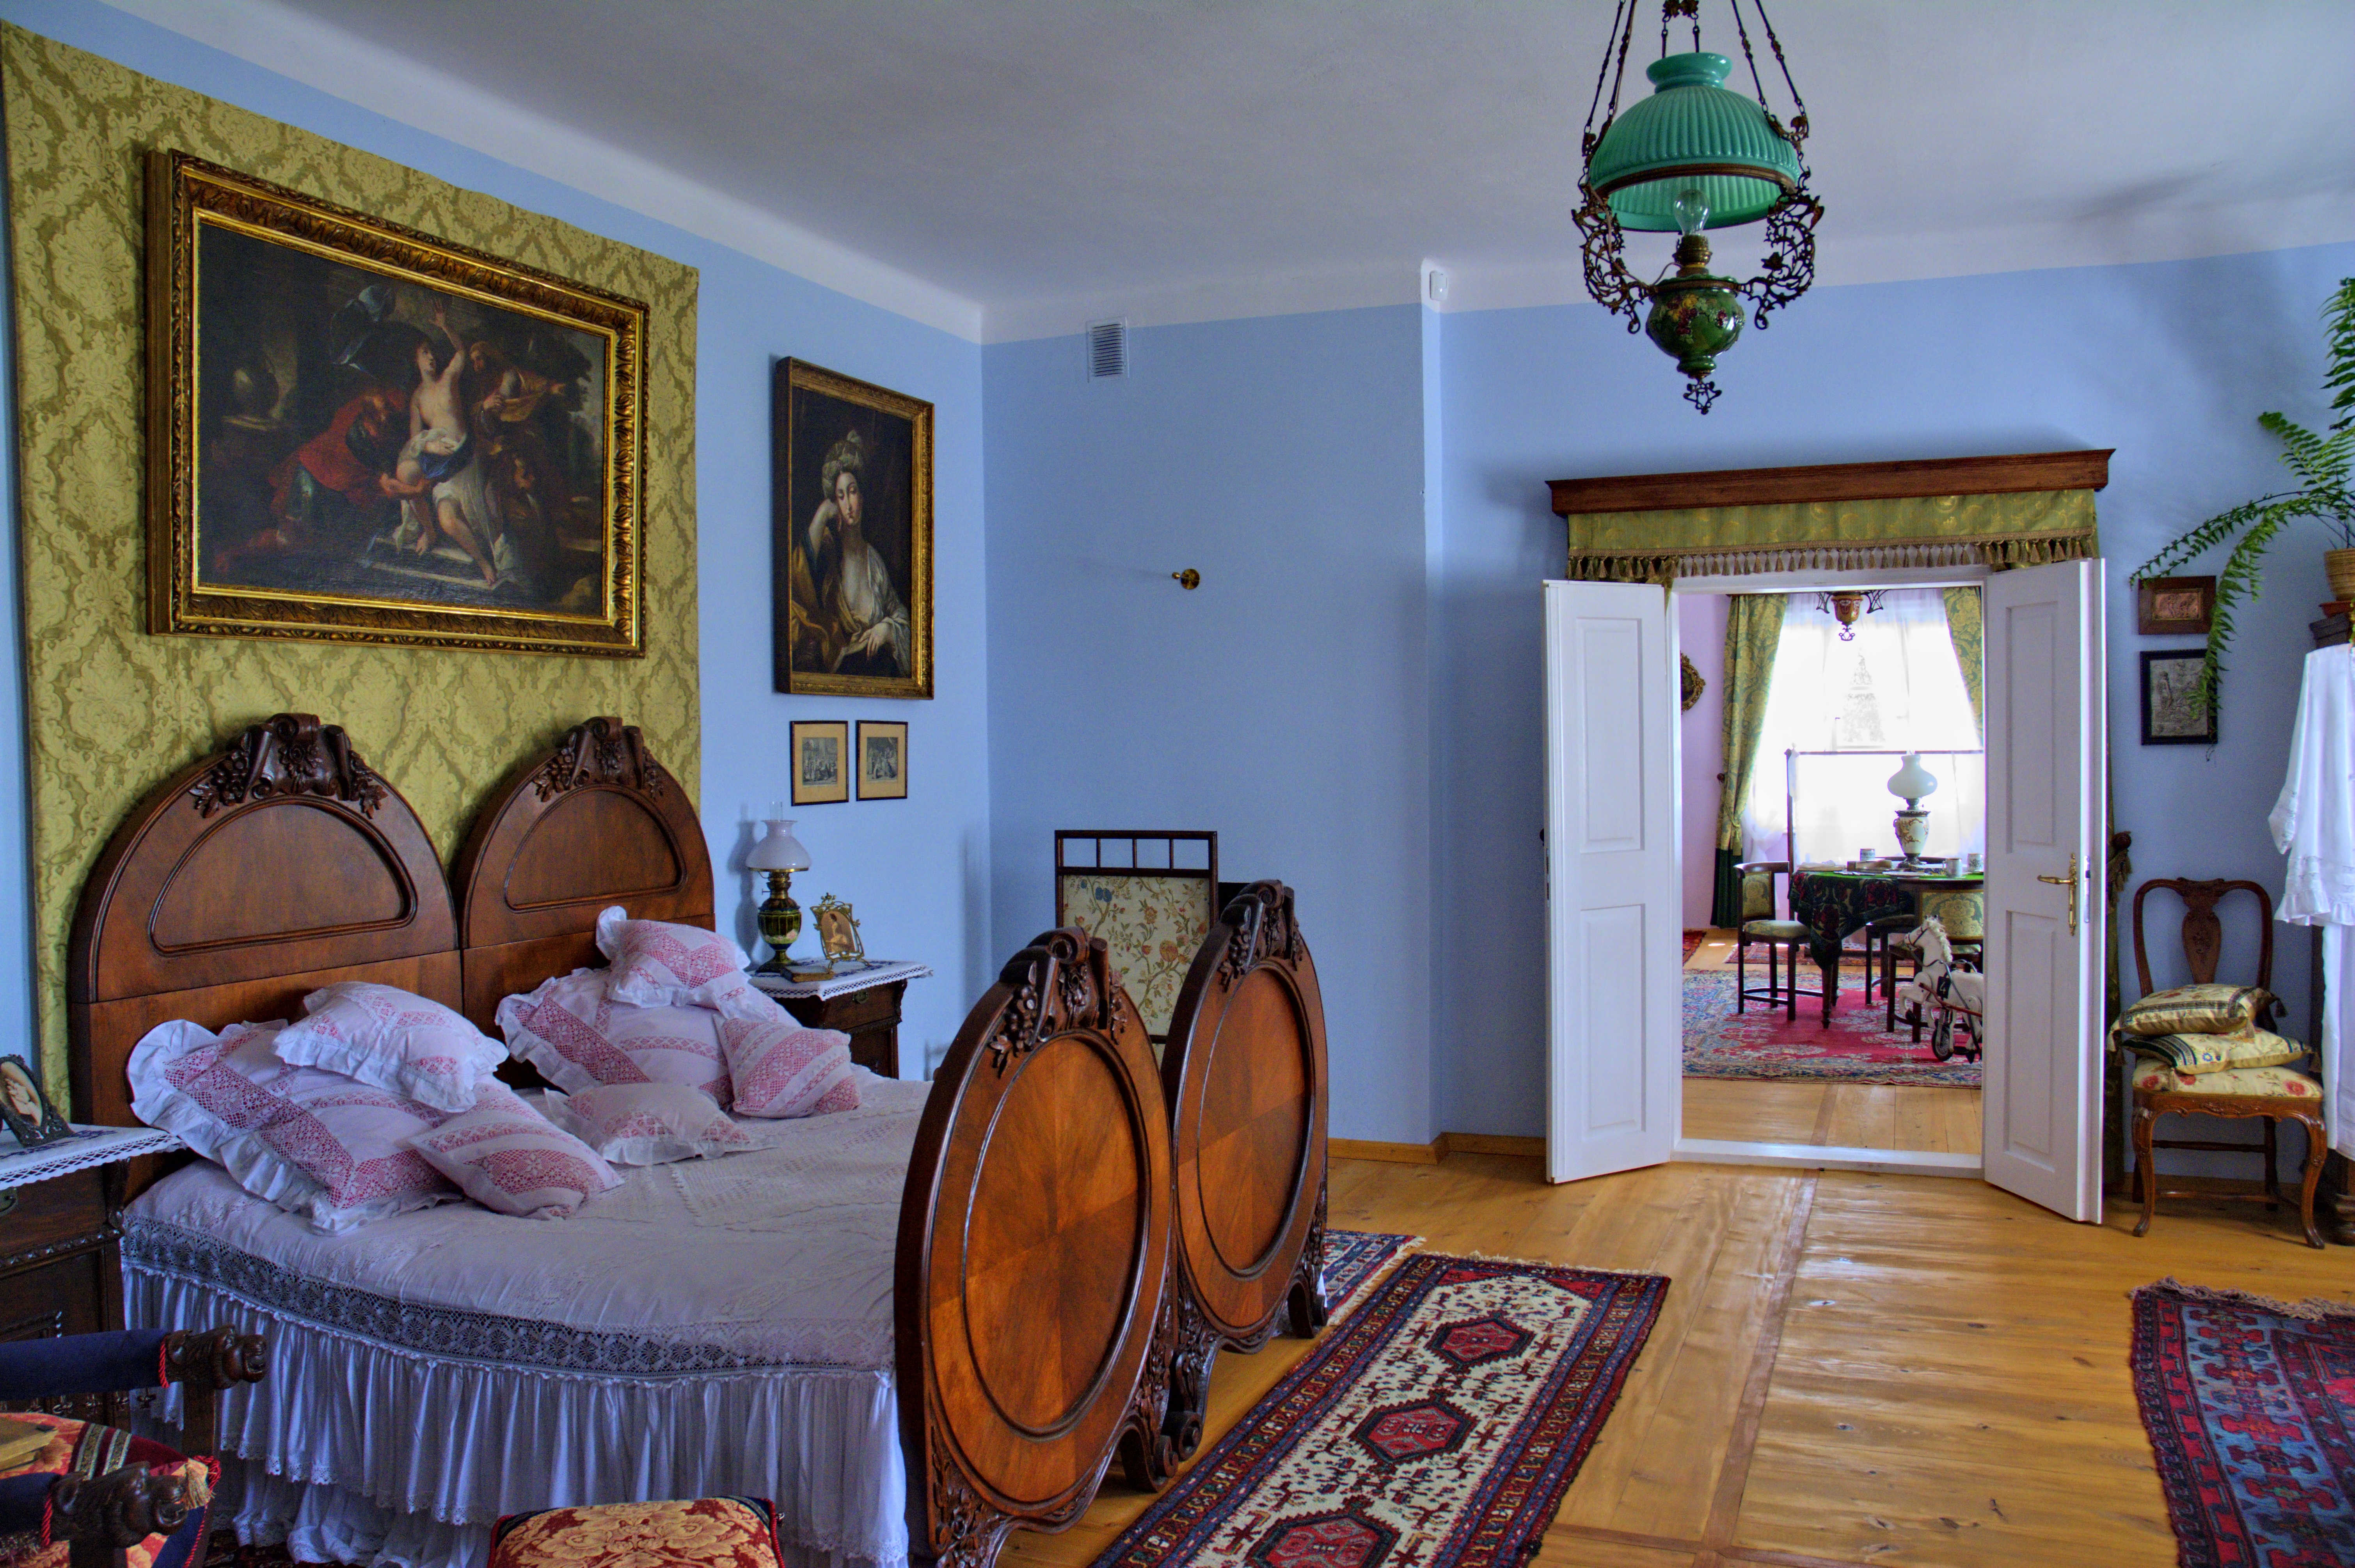
grass, architecture, mansion, house, old, home, monument, village, cottage, living room, room, interior design, straw, poland, estate, the roof of the, the museum, thatched, rural architecture, dining room, open air museum, rural cottage, wooden balls, sanok